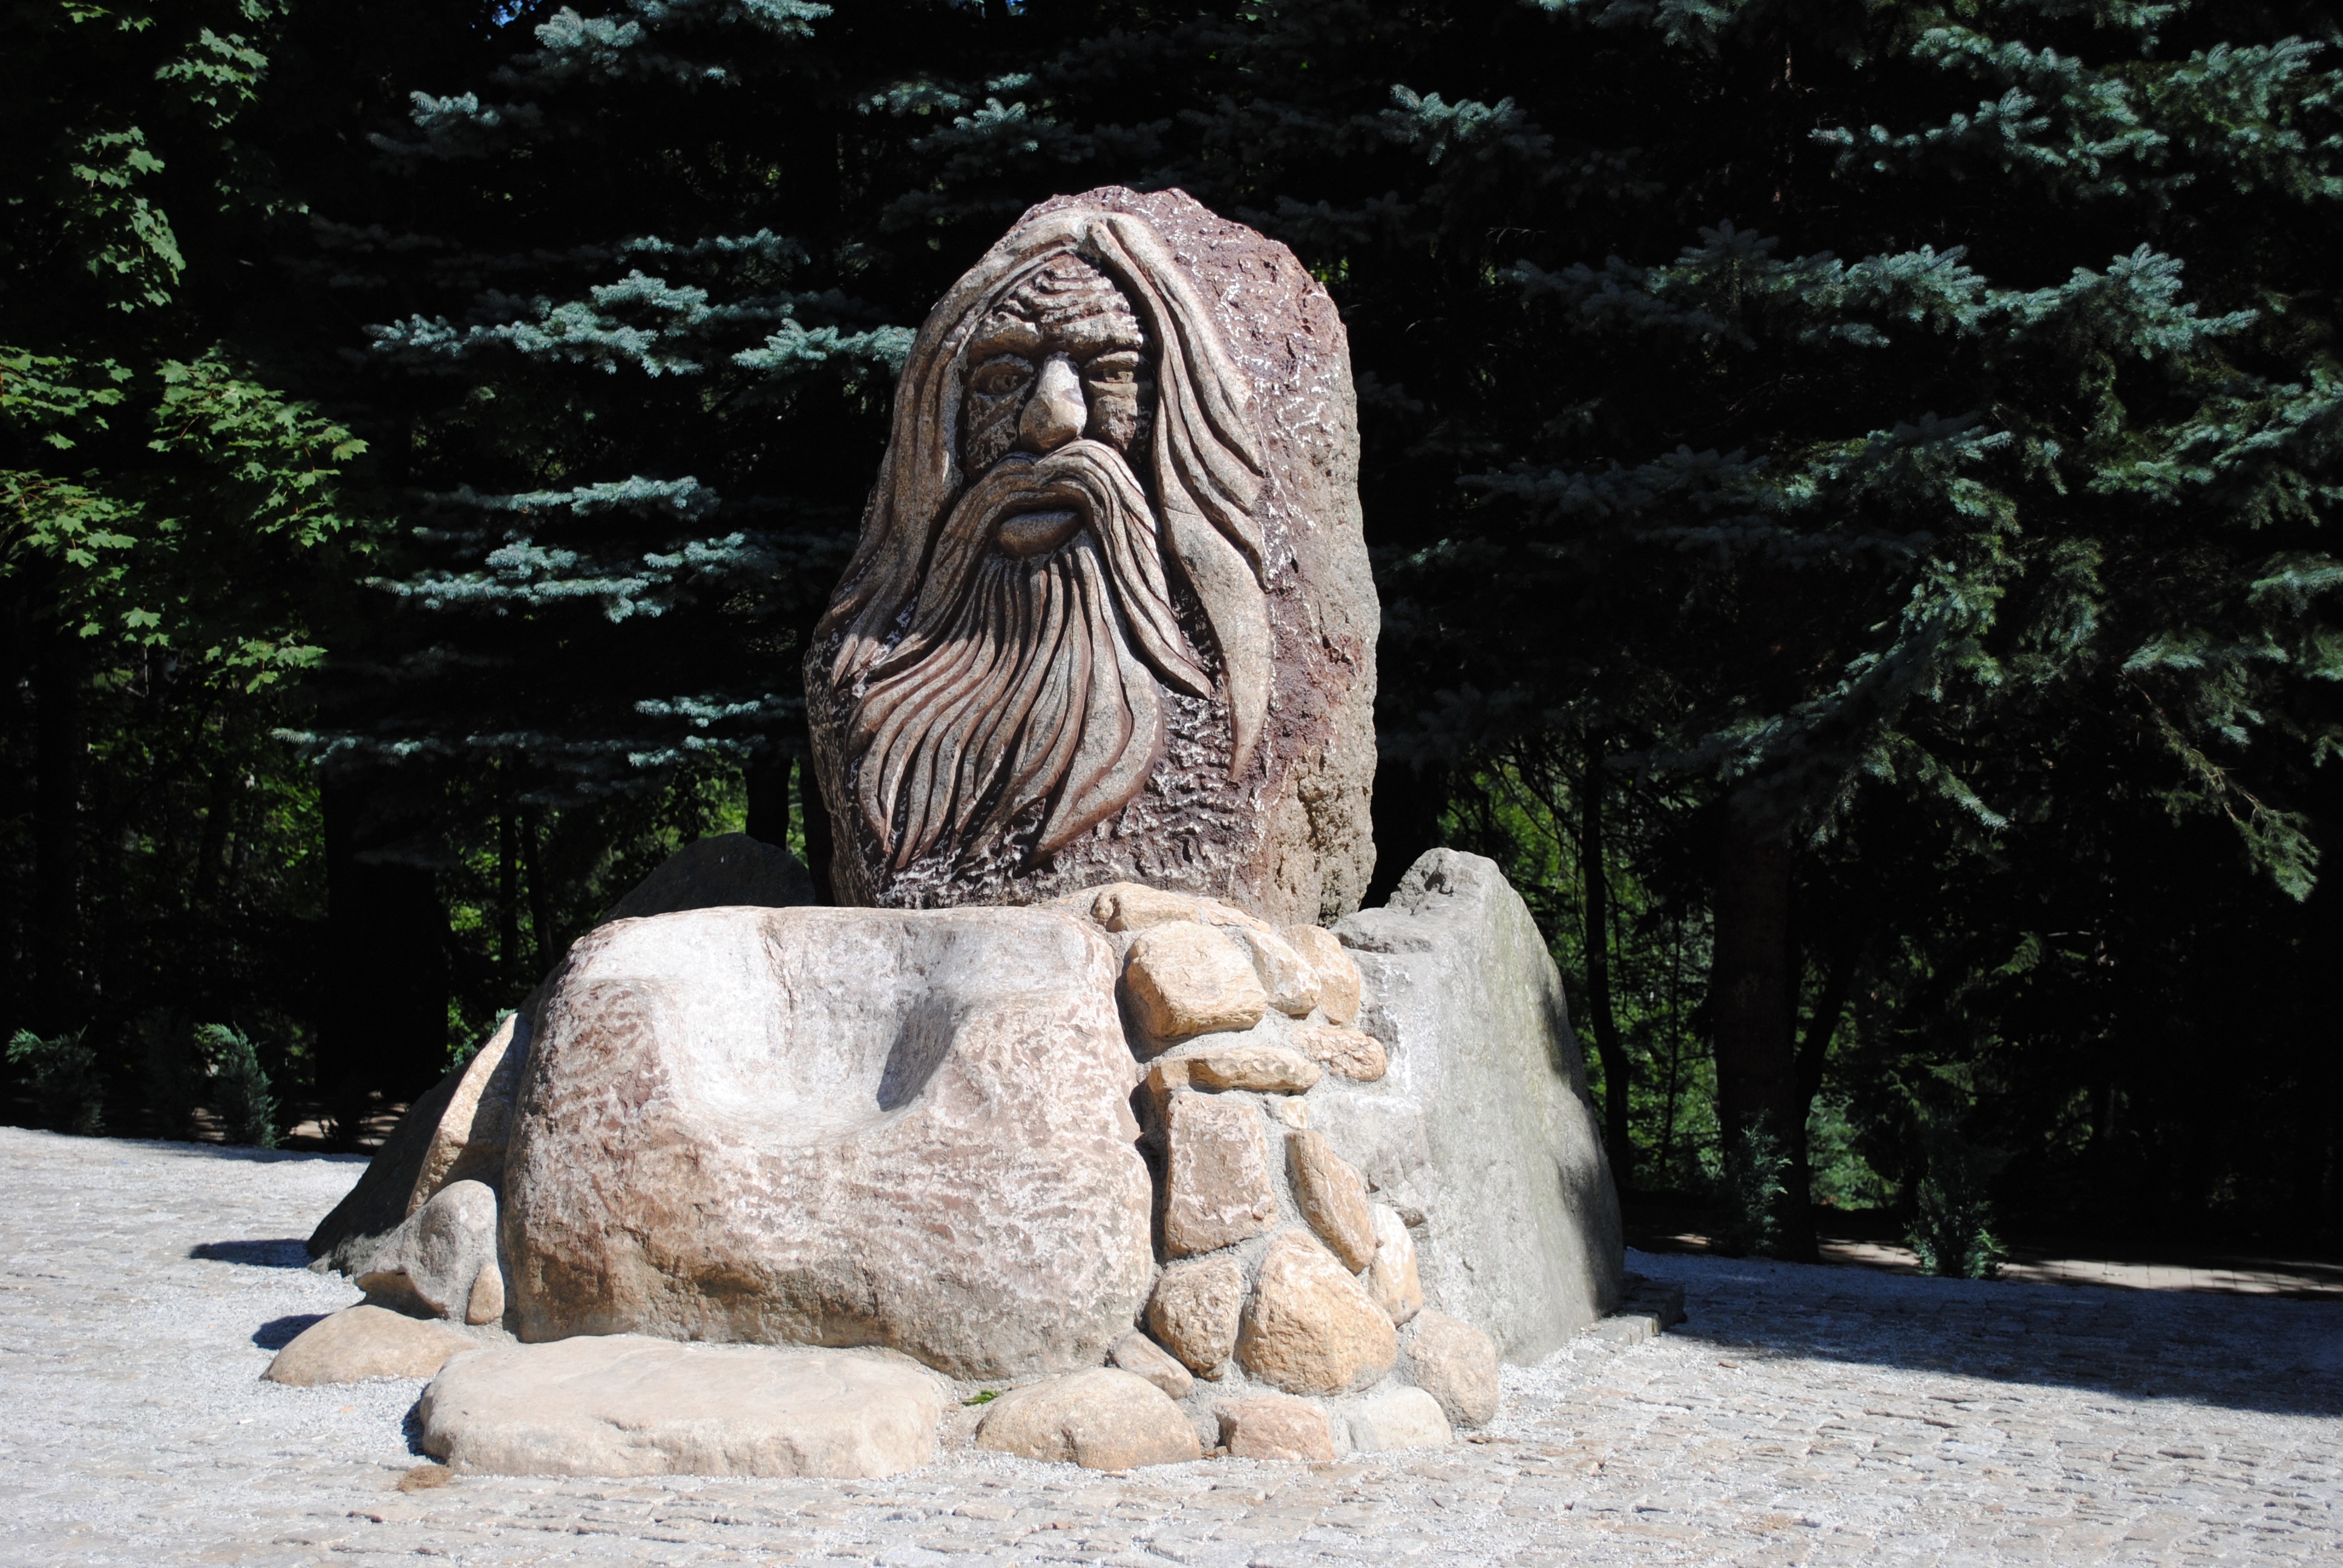
rock, wood, stone, monument, travel, statue, symbol, landmark, attraction, historic, tourism, sculpture, memorial, art, figure, temple, culture, history, monumental, historical, carving, ancient history